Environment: real
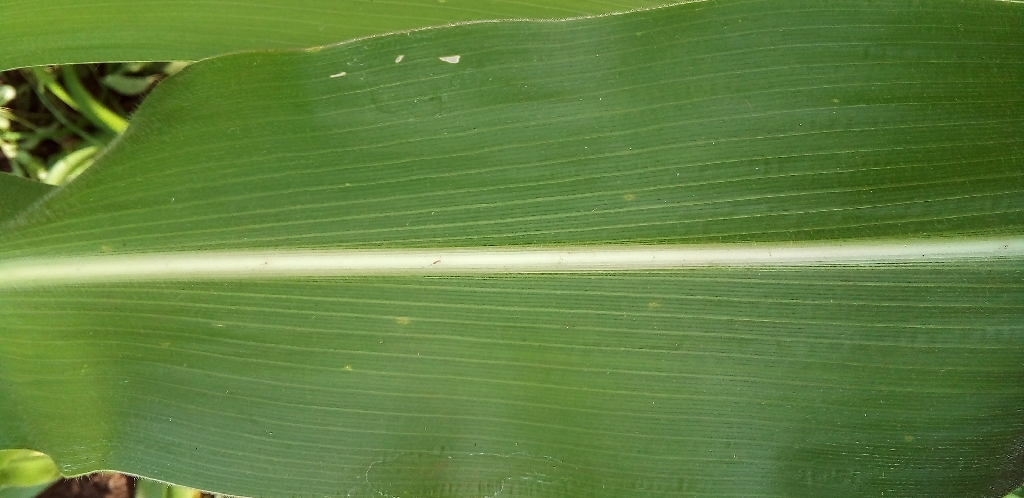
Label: healthy